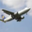
Label: airplane